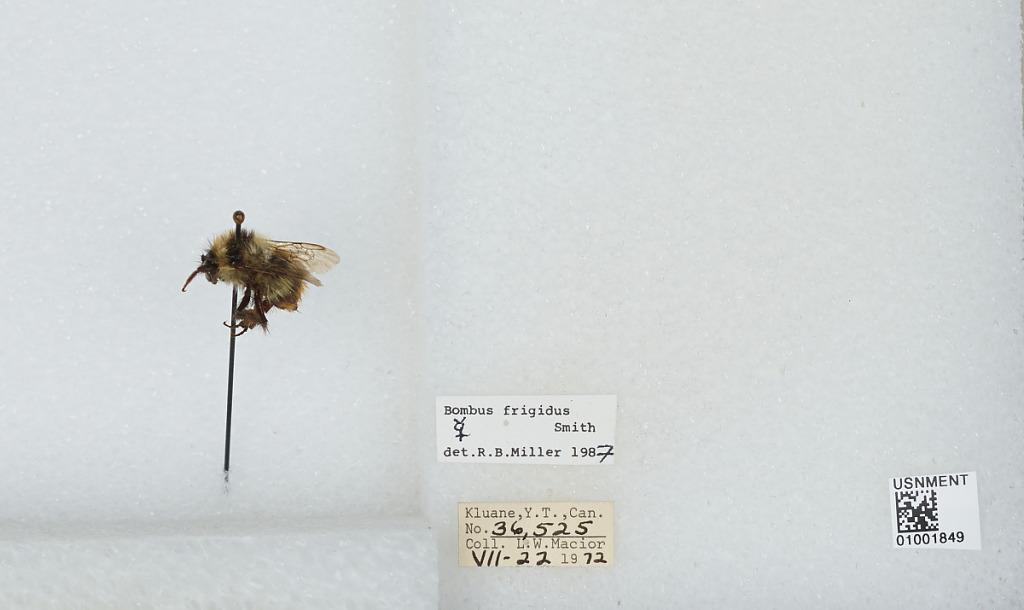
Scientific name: Bombus (Pyrobombus) frigidus Smith
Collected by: L. Macior
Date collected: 1972-7-22
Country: Canada
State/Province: Yukon Territory
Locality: Kluane
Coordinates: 60.75, -139.5
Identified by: Miller, R. B.